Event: Nepal Earthquake
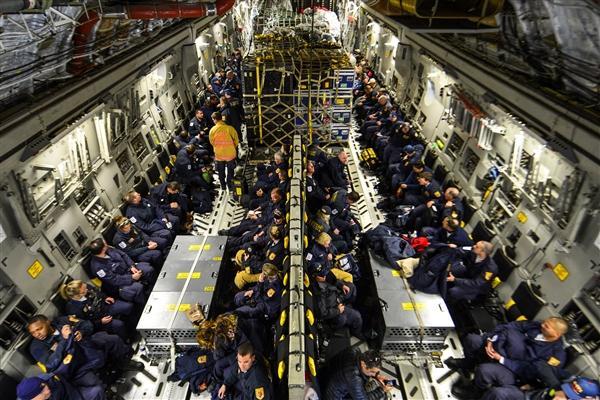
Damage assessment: no_damage